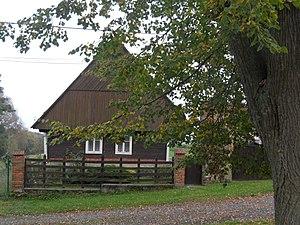
Nepoměřice est une commune du district de Kutná Hora, dans la région de Bohême-Centrale, en République tchèque. Sa population s'élevait à 212 habitants en 2020.